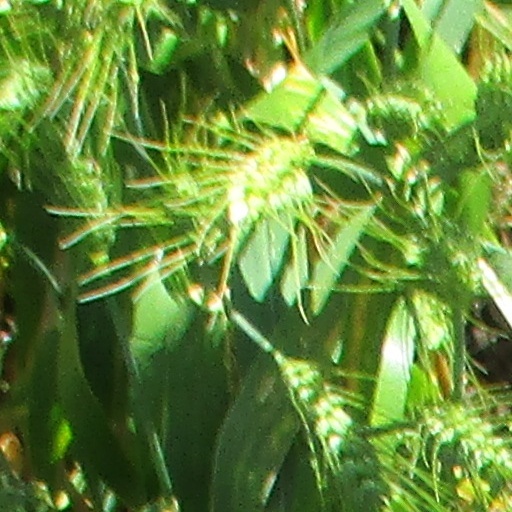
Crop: wheat